History of Humanity

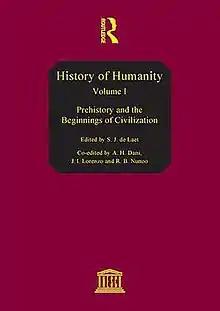
"History of Humanity" - Volume I

The History of Humanity is part of UNESCO's General and Regional Histories Collection. The publication seeks to contribute to mutual understanding and dialogue between cultures and civilizations. This series seeks to illustrate the encounters between cultures across history and their respective contributions to the general progress of humankind. This is done through the promotion of a pluralist vision of history.